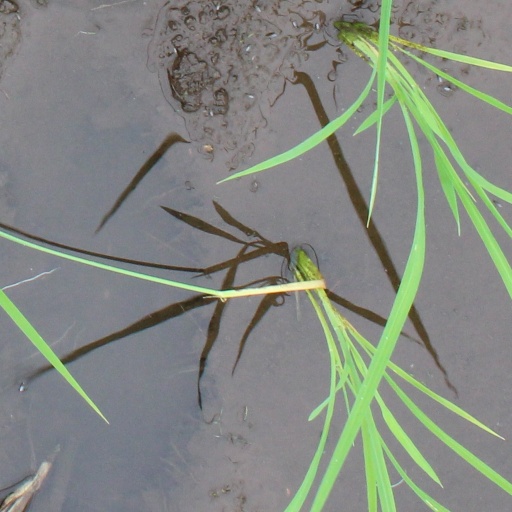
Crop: rice